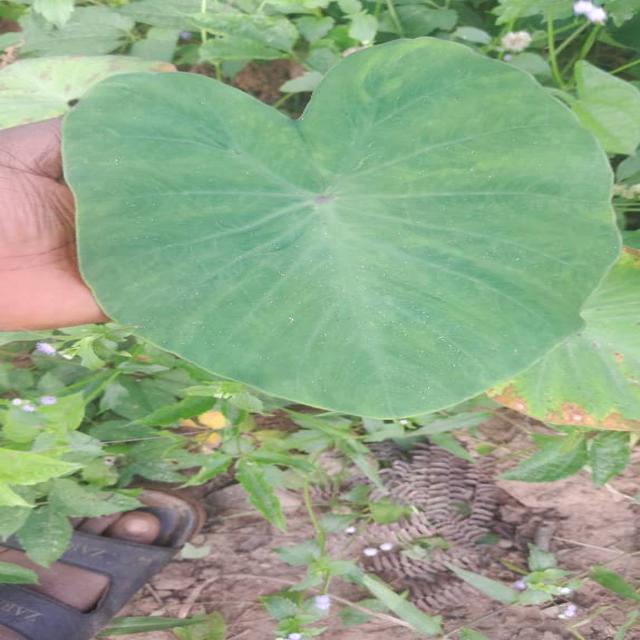
Label: Healthy